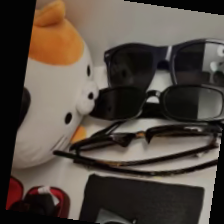
Label: no bracelet mod